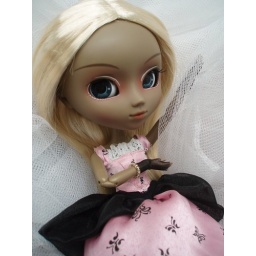
Barbie dress thrifted, cut-up, and made over...added in some pieces of old undies for the black fabric bits.